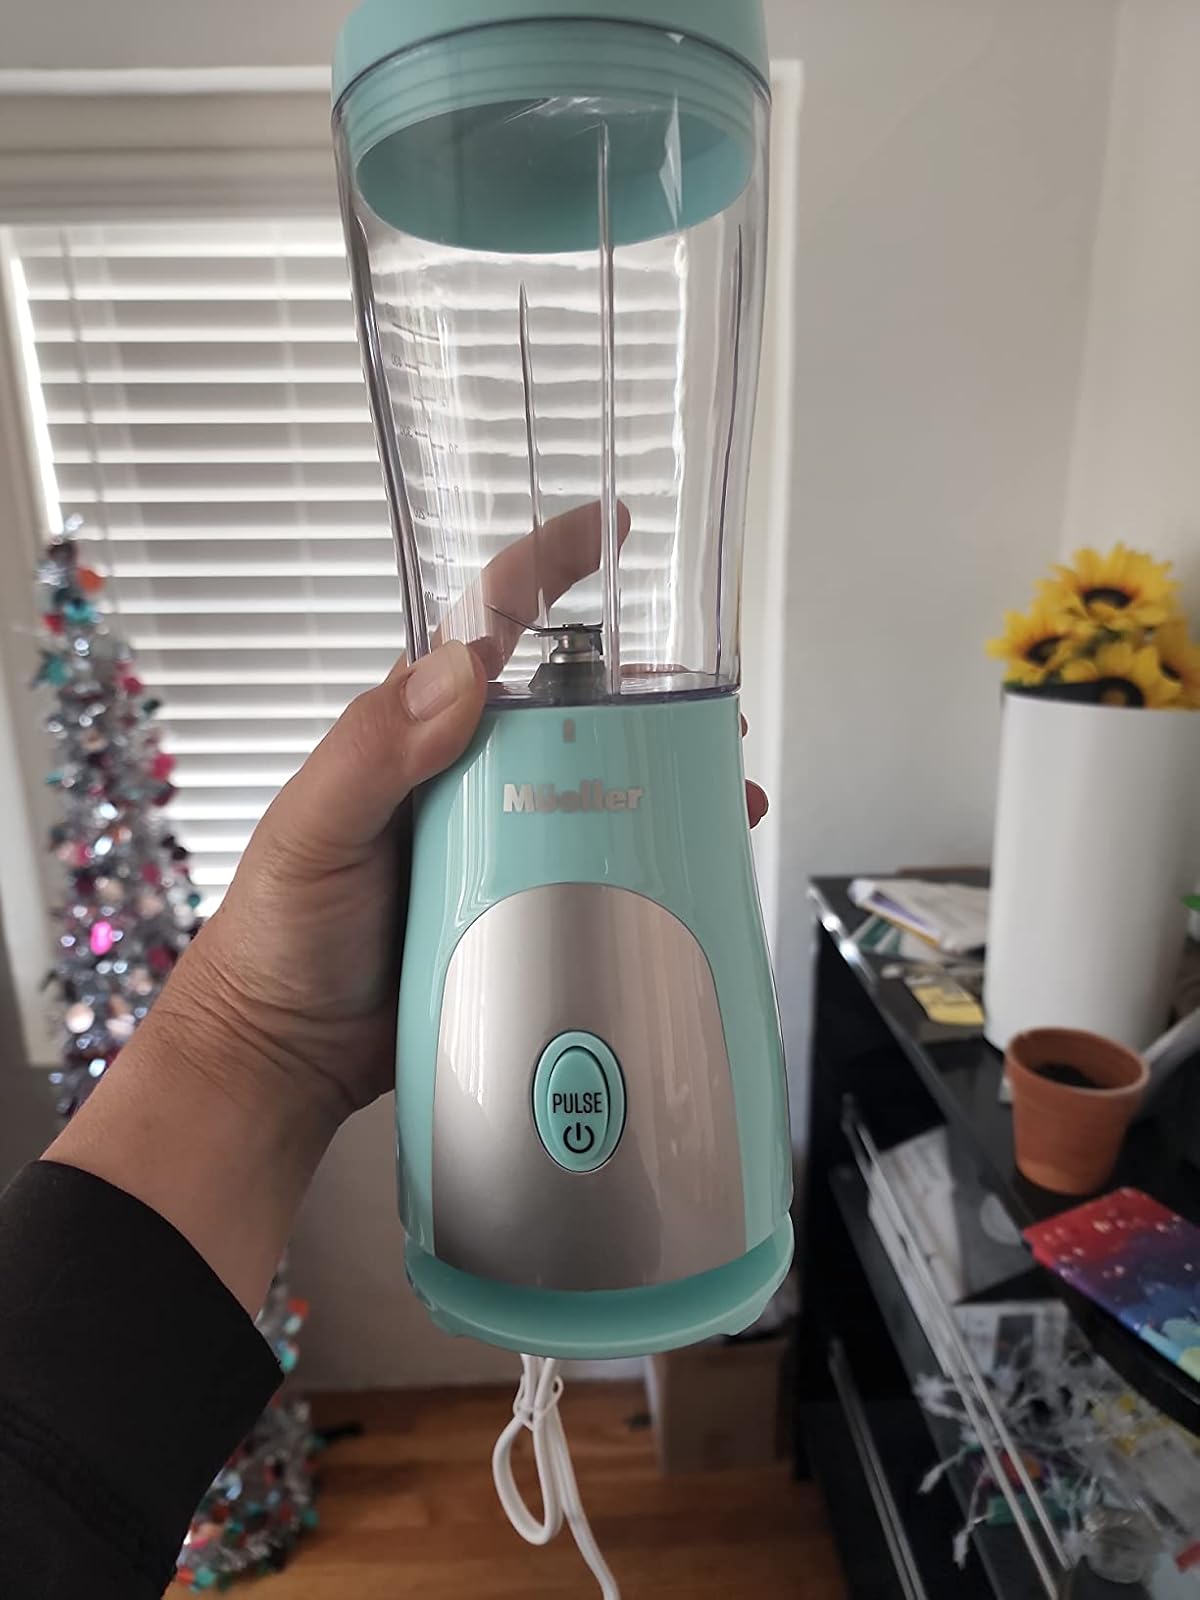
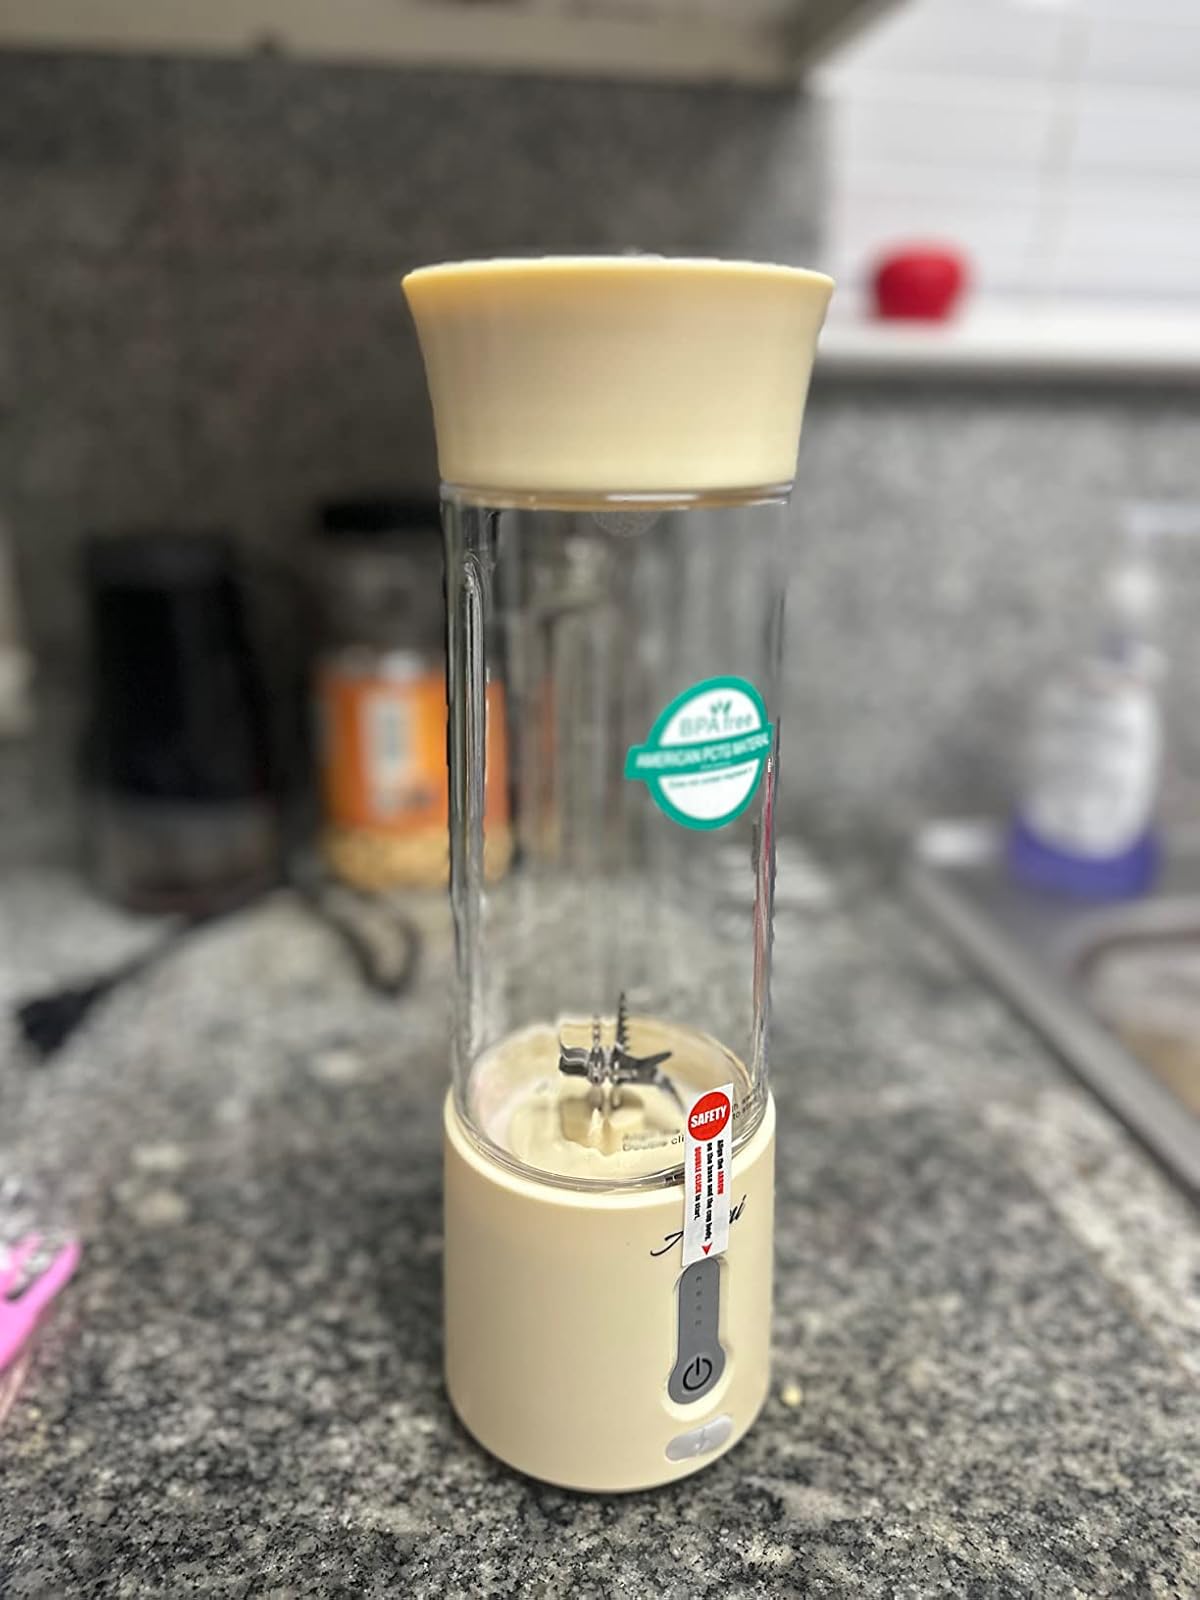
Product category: items_blender
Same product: no